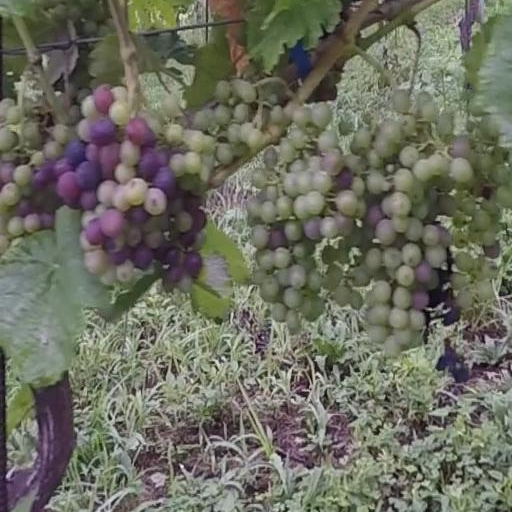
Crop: grape